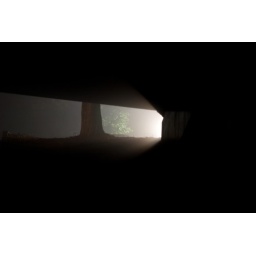
what i see across from me under the bridgework that supports market street